First Presbyterian Church (Tallahassee, Florida)

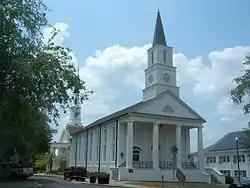

First Presbyterian Church is an historic church in Tallahassee, Florida. It is located at 102 North Adams Street. The congregation was first organized on November 4, 1832, and the church building was built between 1835 and 1838, which makes it the oldest church in Tallahassee and the oldest building in Florida still used for its original purpose.